Counter Narcotics Police of Afghanistan

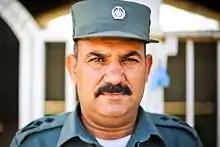
Lieutenant Colonel Abdul Qadir, Director of the Helmand Counter Narcotics Police.

The Counter Narcotics Police of Afghanistan (CNPA) was a specialist force under the command of the Afghan National Police to conduct investigations and operations in Afghanistan related to narcotics. The CNPA was assisted by American/British police officers with international special force units.